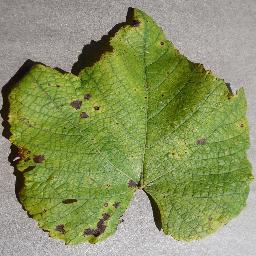
Label: Grape___Leaf_blight_(Isariopsis_Leaf_Spot)